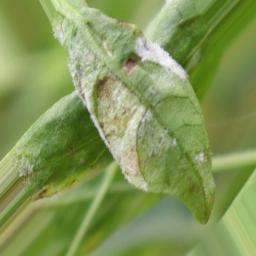
Label: powdery mildew